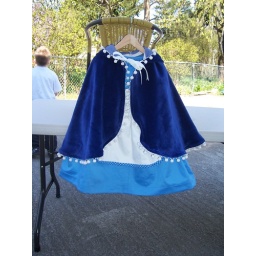
I made this set for dress-up for my niece Aleena, the blue town dress and blue cloak to go over it.